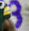
Number: 3